Ferrari

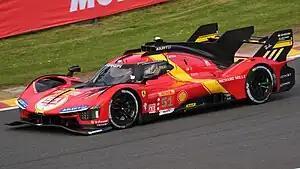
Ferrari 499P No. 51 at the 2023 6 Hours of Spa-Francorchamps

Aside from an abortive effort in 1940, Ferrari began racing sports cars in 1947, when the 125 S won six out of the ten races it participated in. Ferrari continued to see similar luck in the years to follow: by 1957, just ten years after beginning to compete, Ferrari had won three World Sportscar Championships, seven victories in the Mille Miglia, and two victories at the 24 Hours of Le Mans, among many other races. These races were ideal environments for the development and promotion of Ferrari's earlier road cars, which were broadly similar to their racing counterparts.